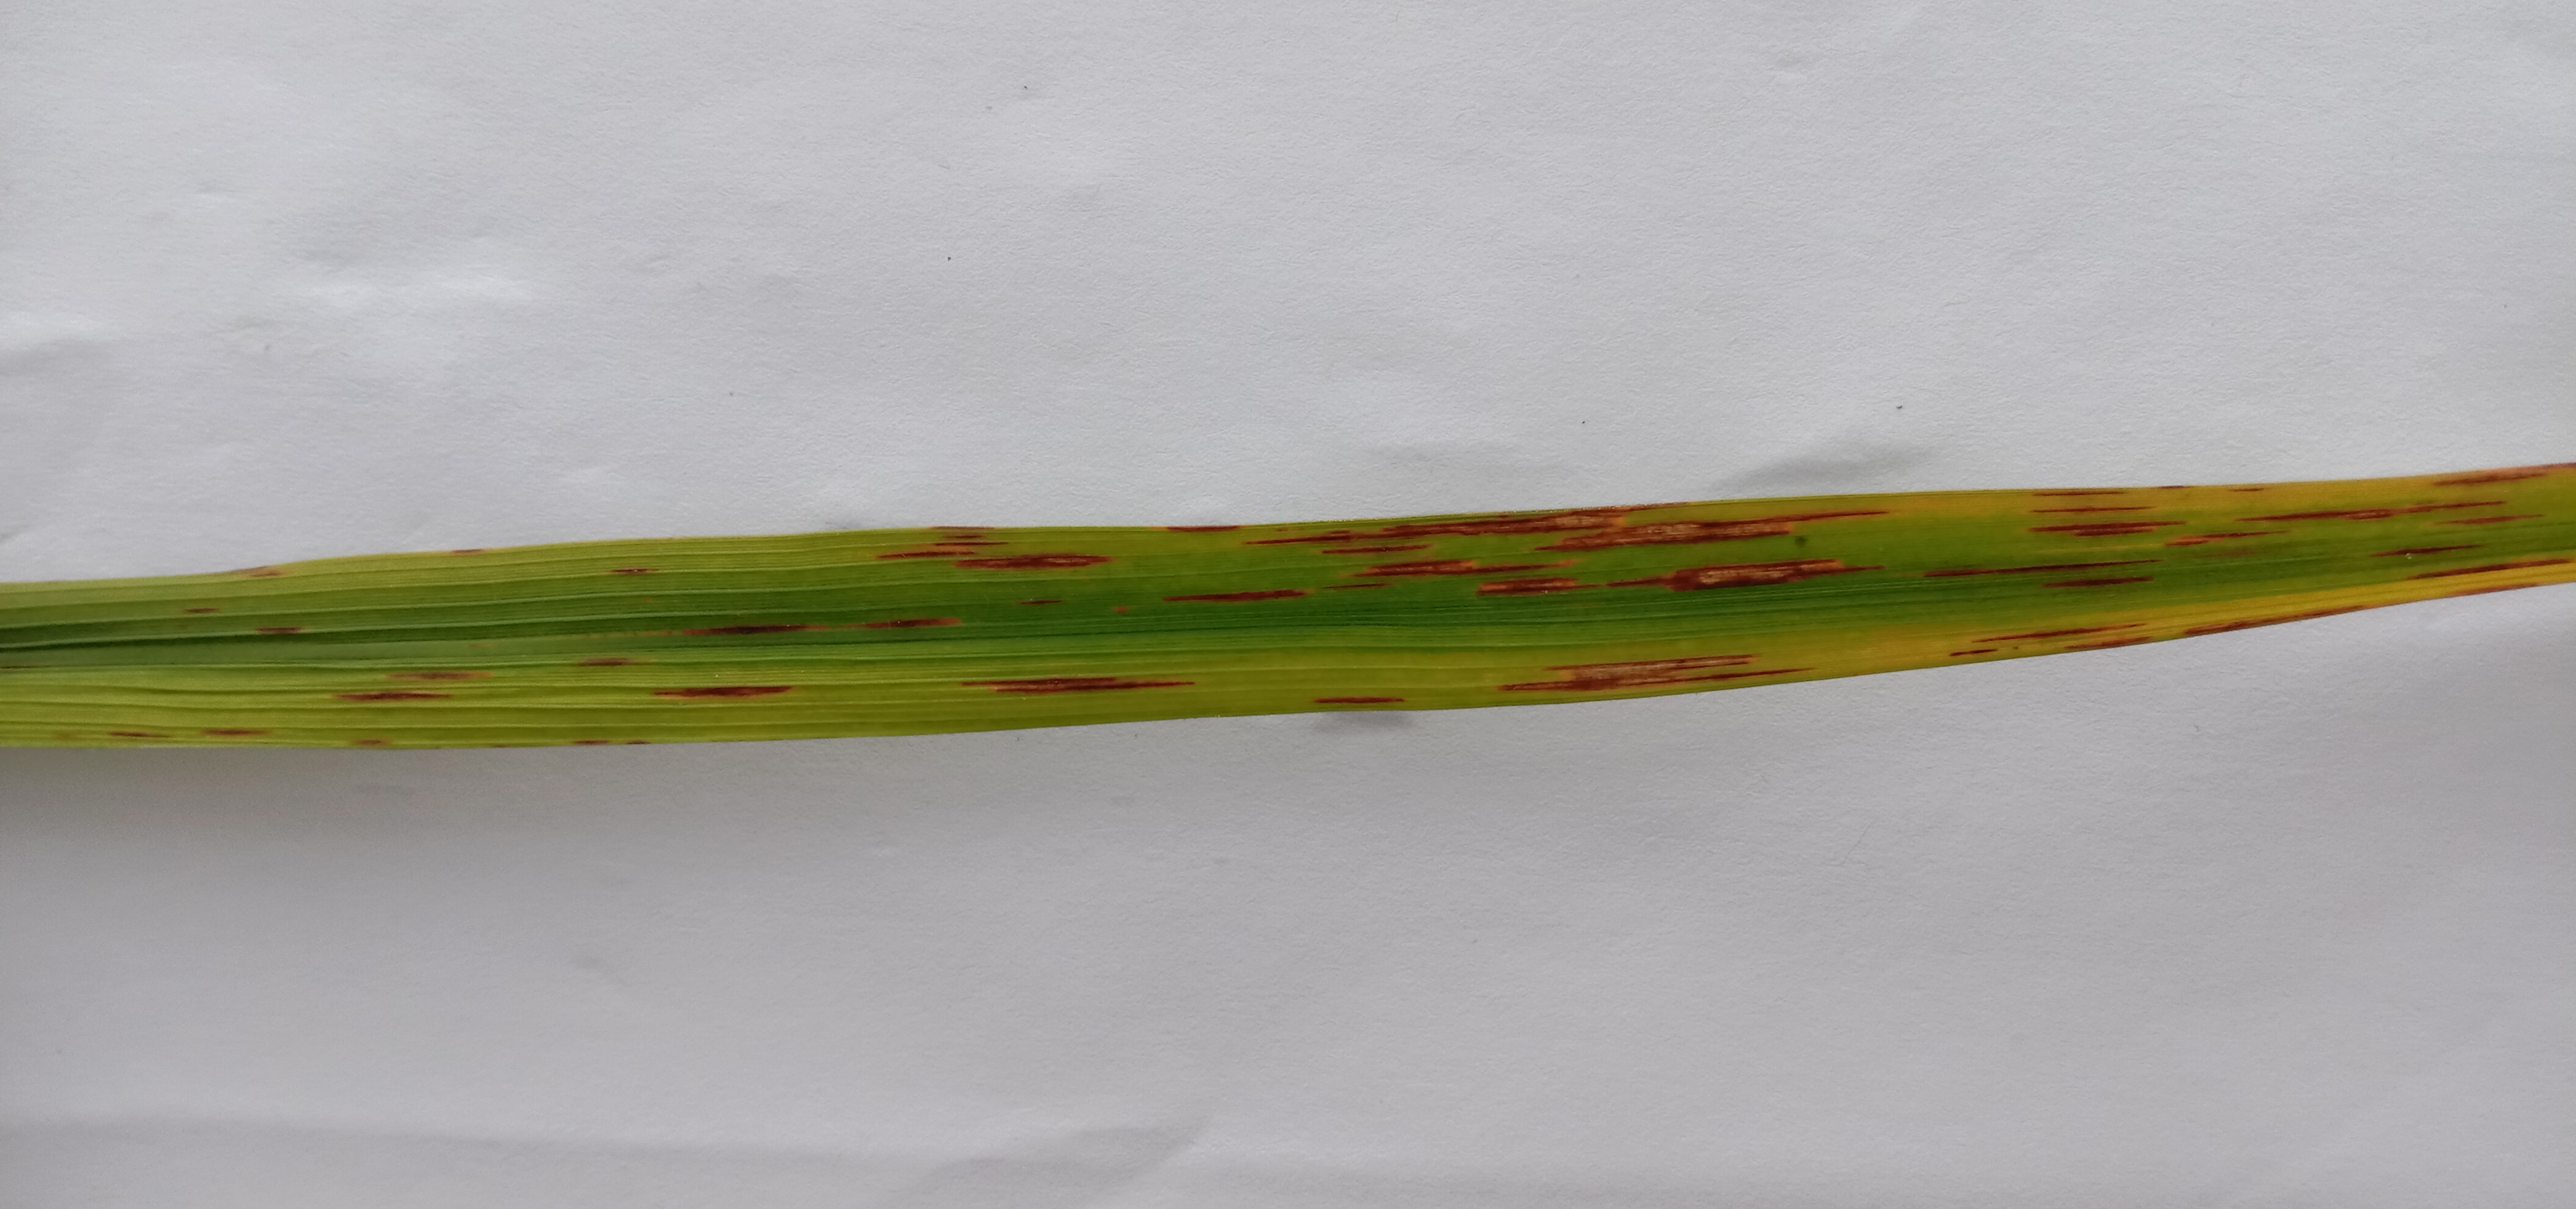
Label: Rice___Leaf_Blast